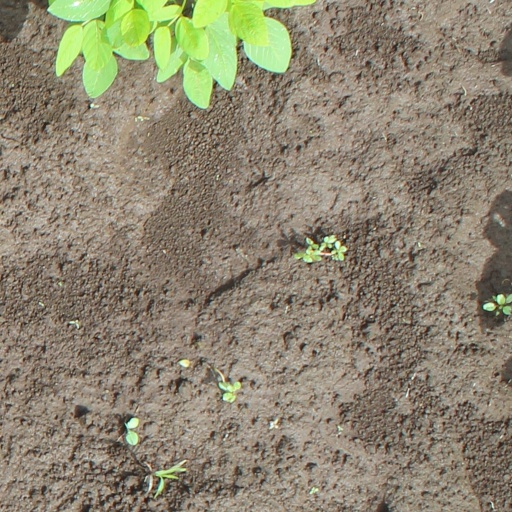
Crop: soybean